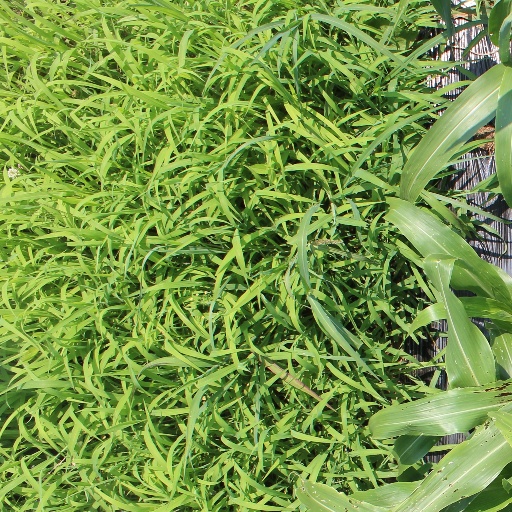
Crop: sorghum